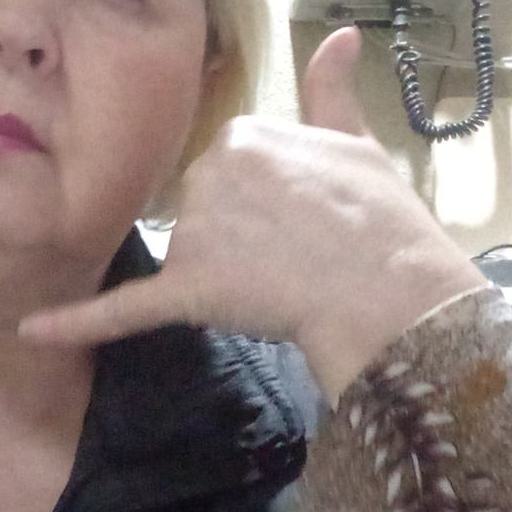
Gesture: call